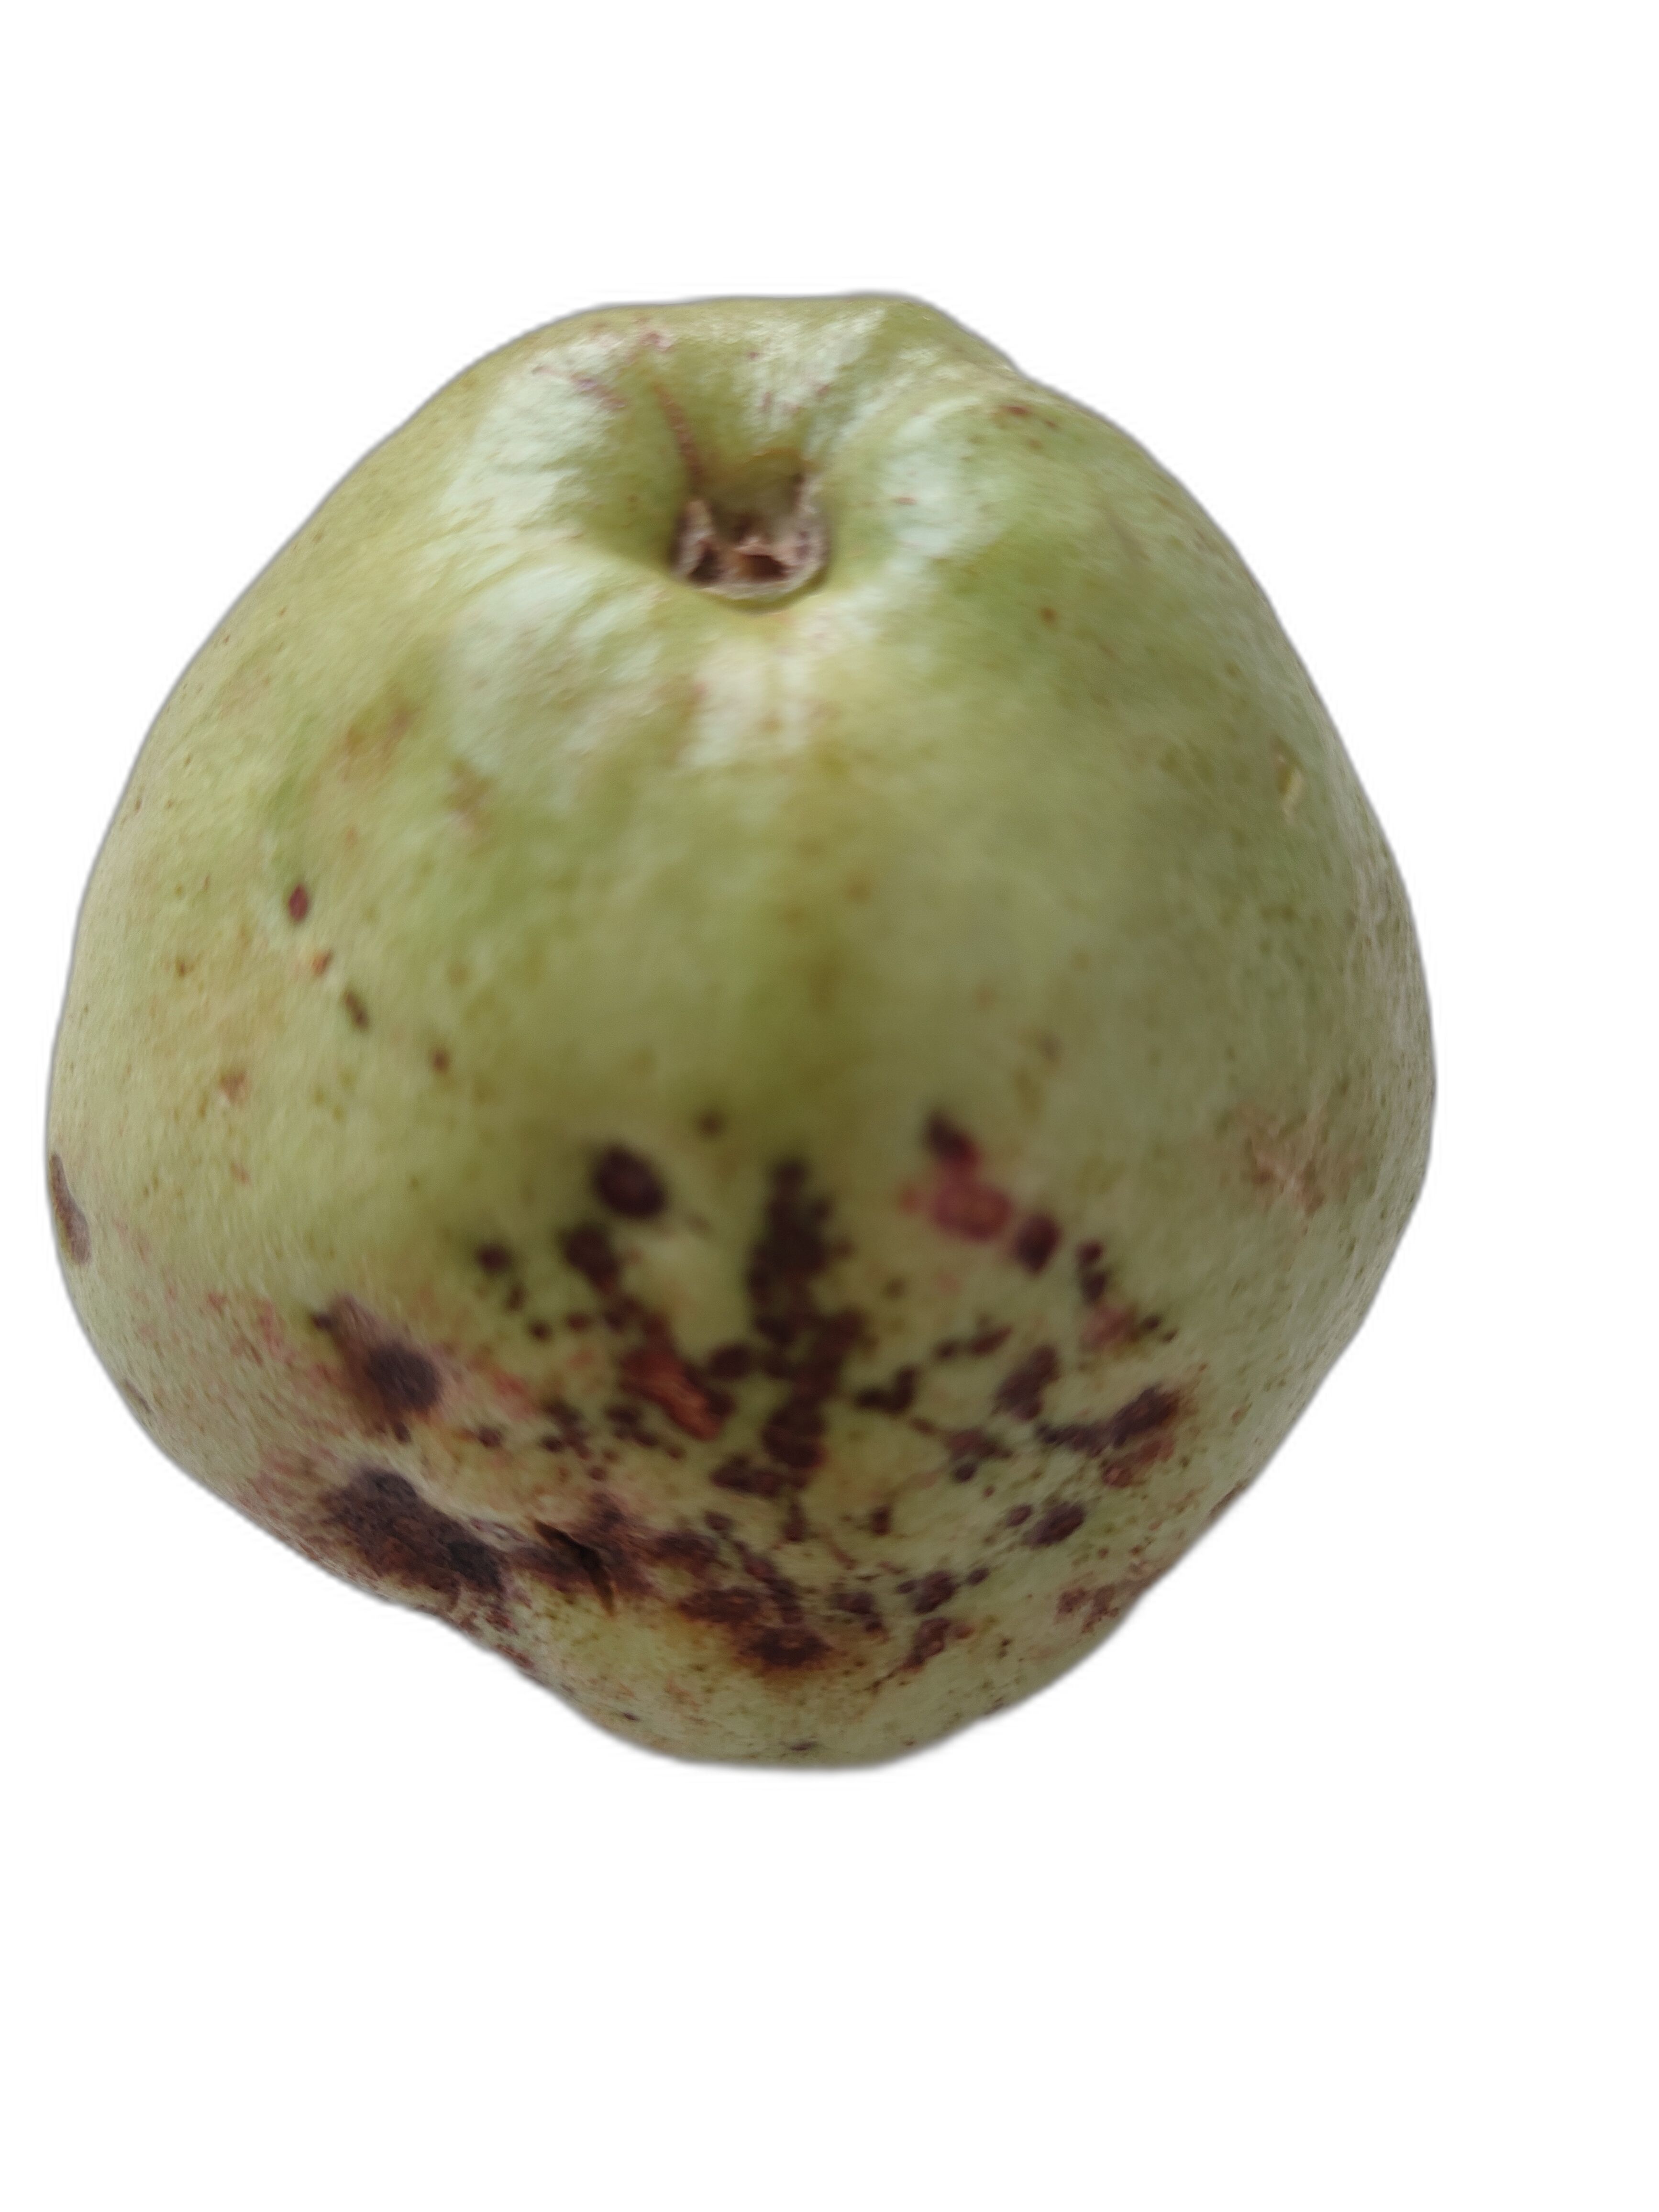
Plant part: fruit
Disease: Anthracnose